Friedrich Strack

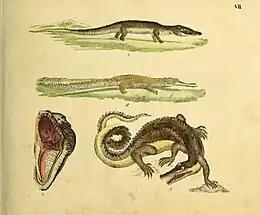
Plate of crocodilians from "Naturgeschichte in Bildern mit erlauterdem" (1820)

Christian Friedrich Leberecht Strack (24 January 1784, Roßleben – 25 July 1852, Bremen) was a German theologist, naturalist and writer. He wrote several collections of poems, translated classics into German including the works of Aristotle on animals which was published in several volumes as "Naturgeschichte der Thiere".